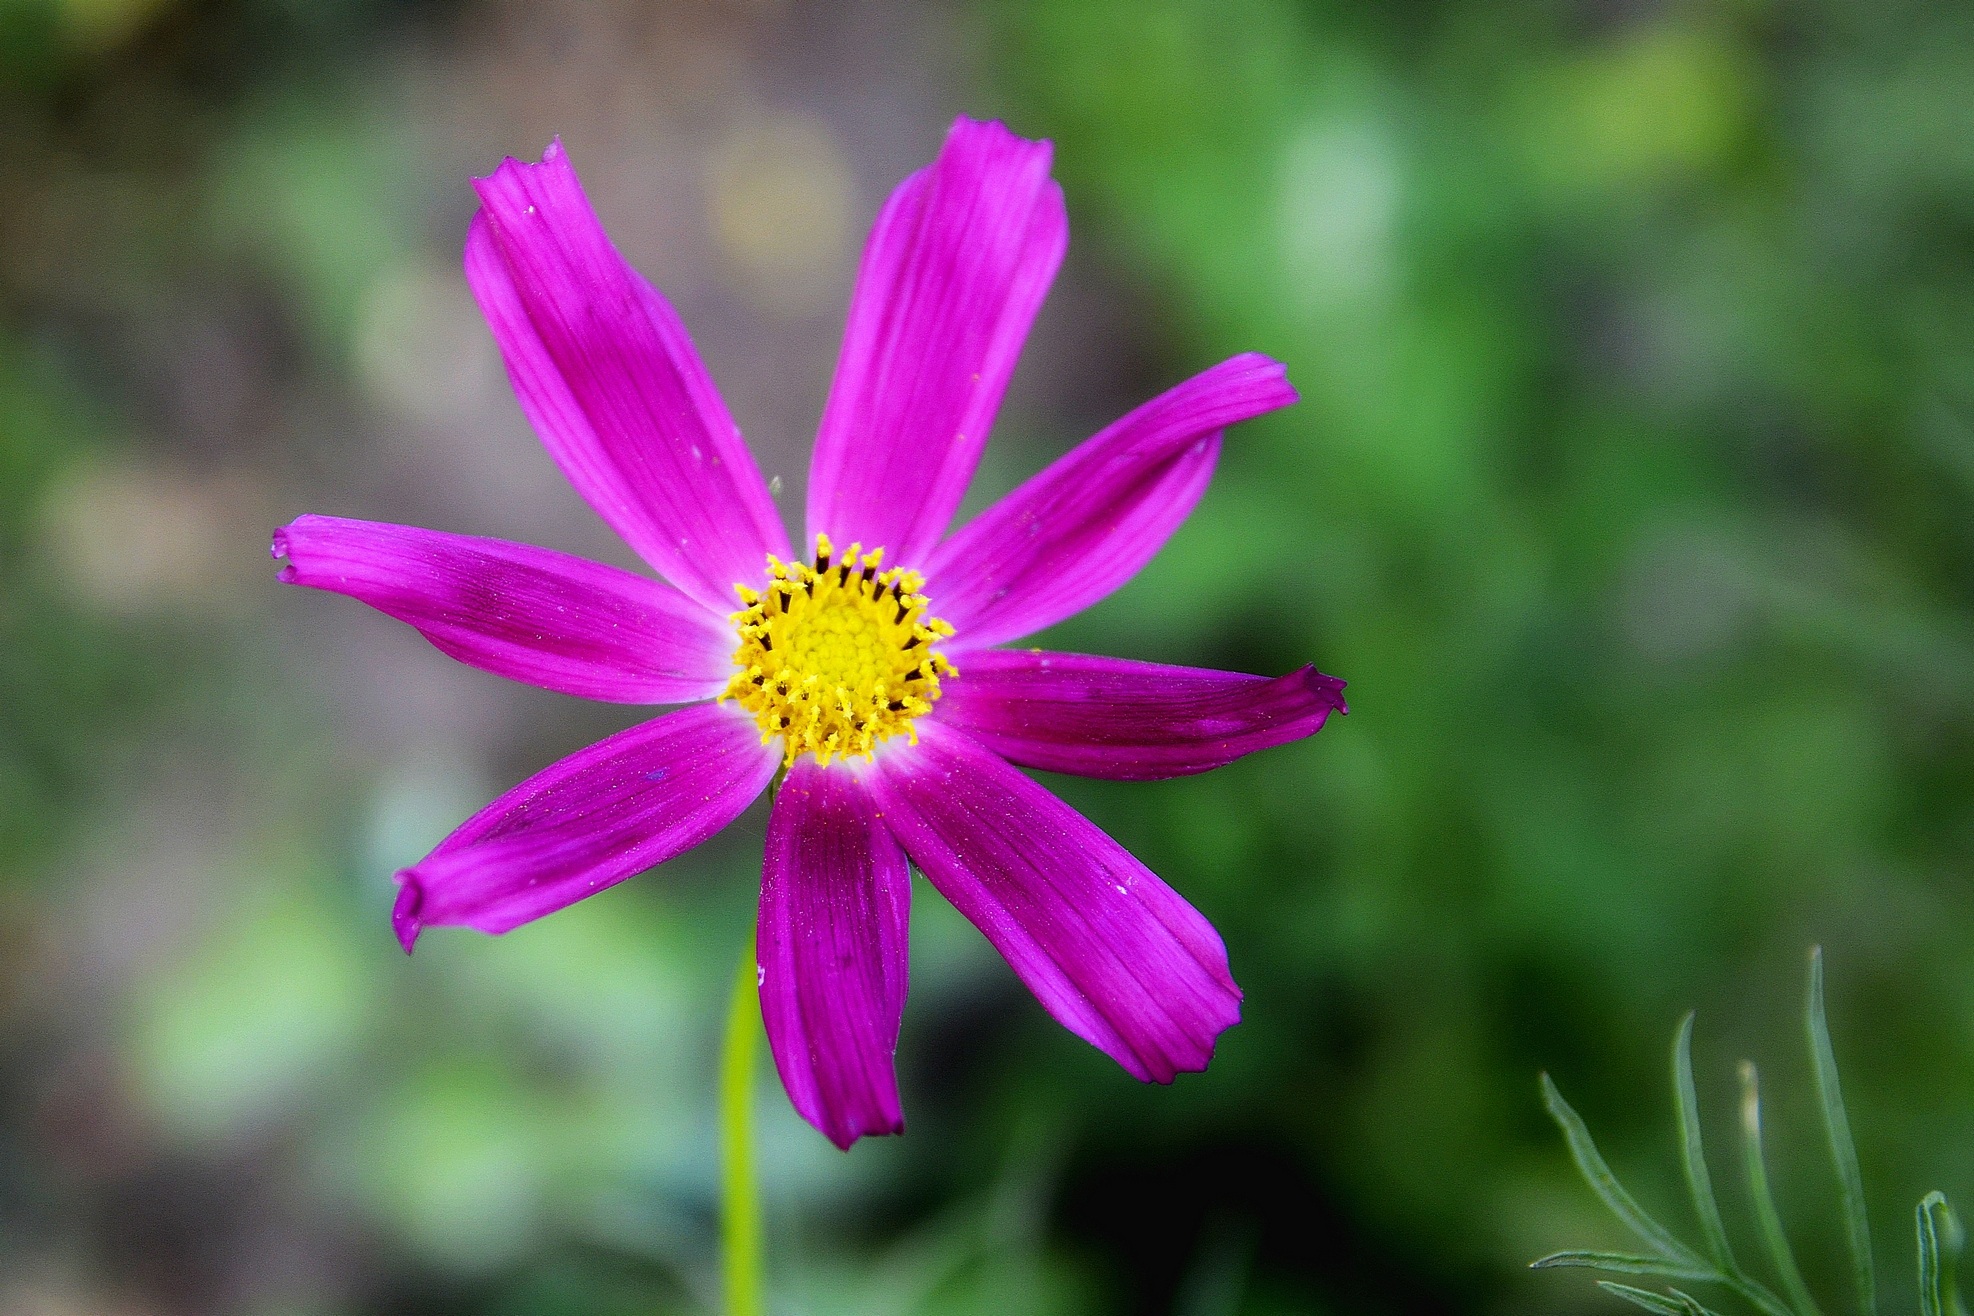
nature, blossom, plant, meadow, flower, petal, botany, flora, wildflower, flowers, close up, macro photography, handsomely, flowering plant, daisy family, annual plant, plant stem, land plant, garden cosmos